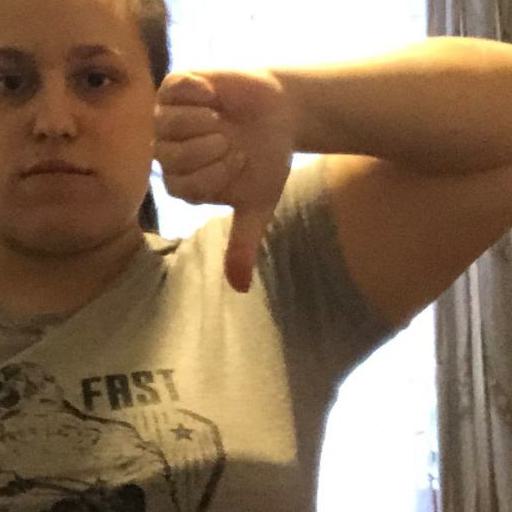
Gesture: dislike